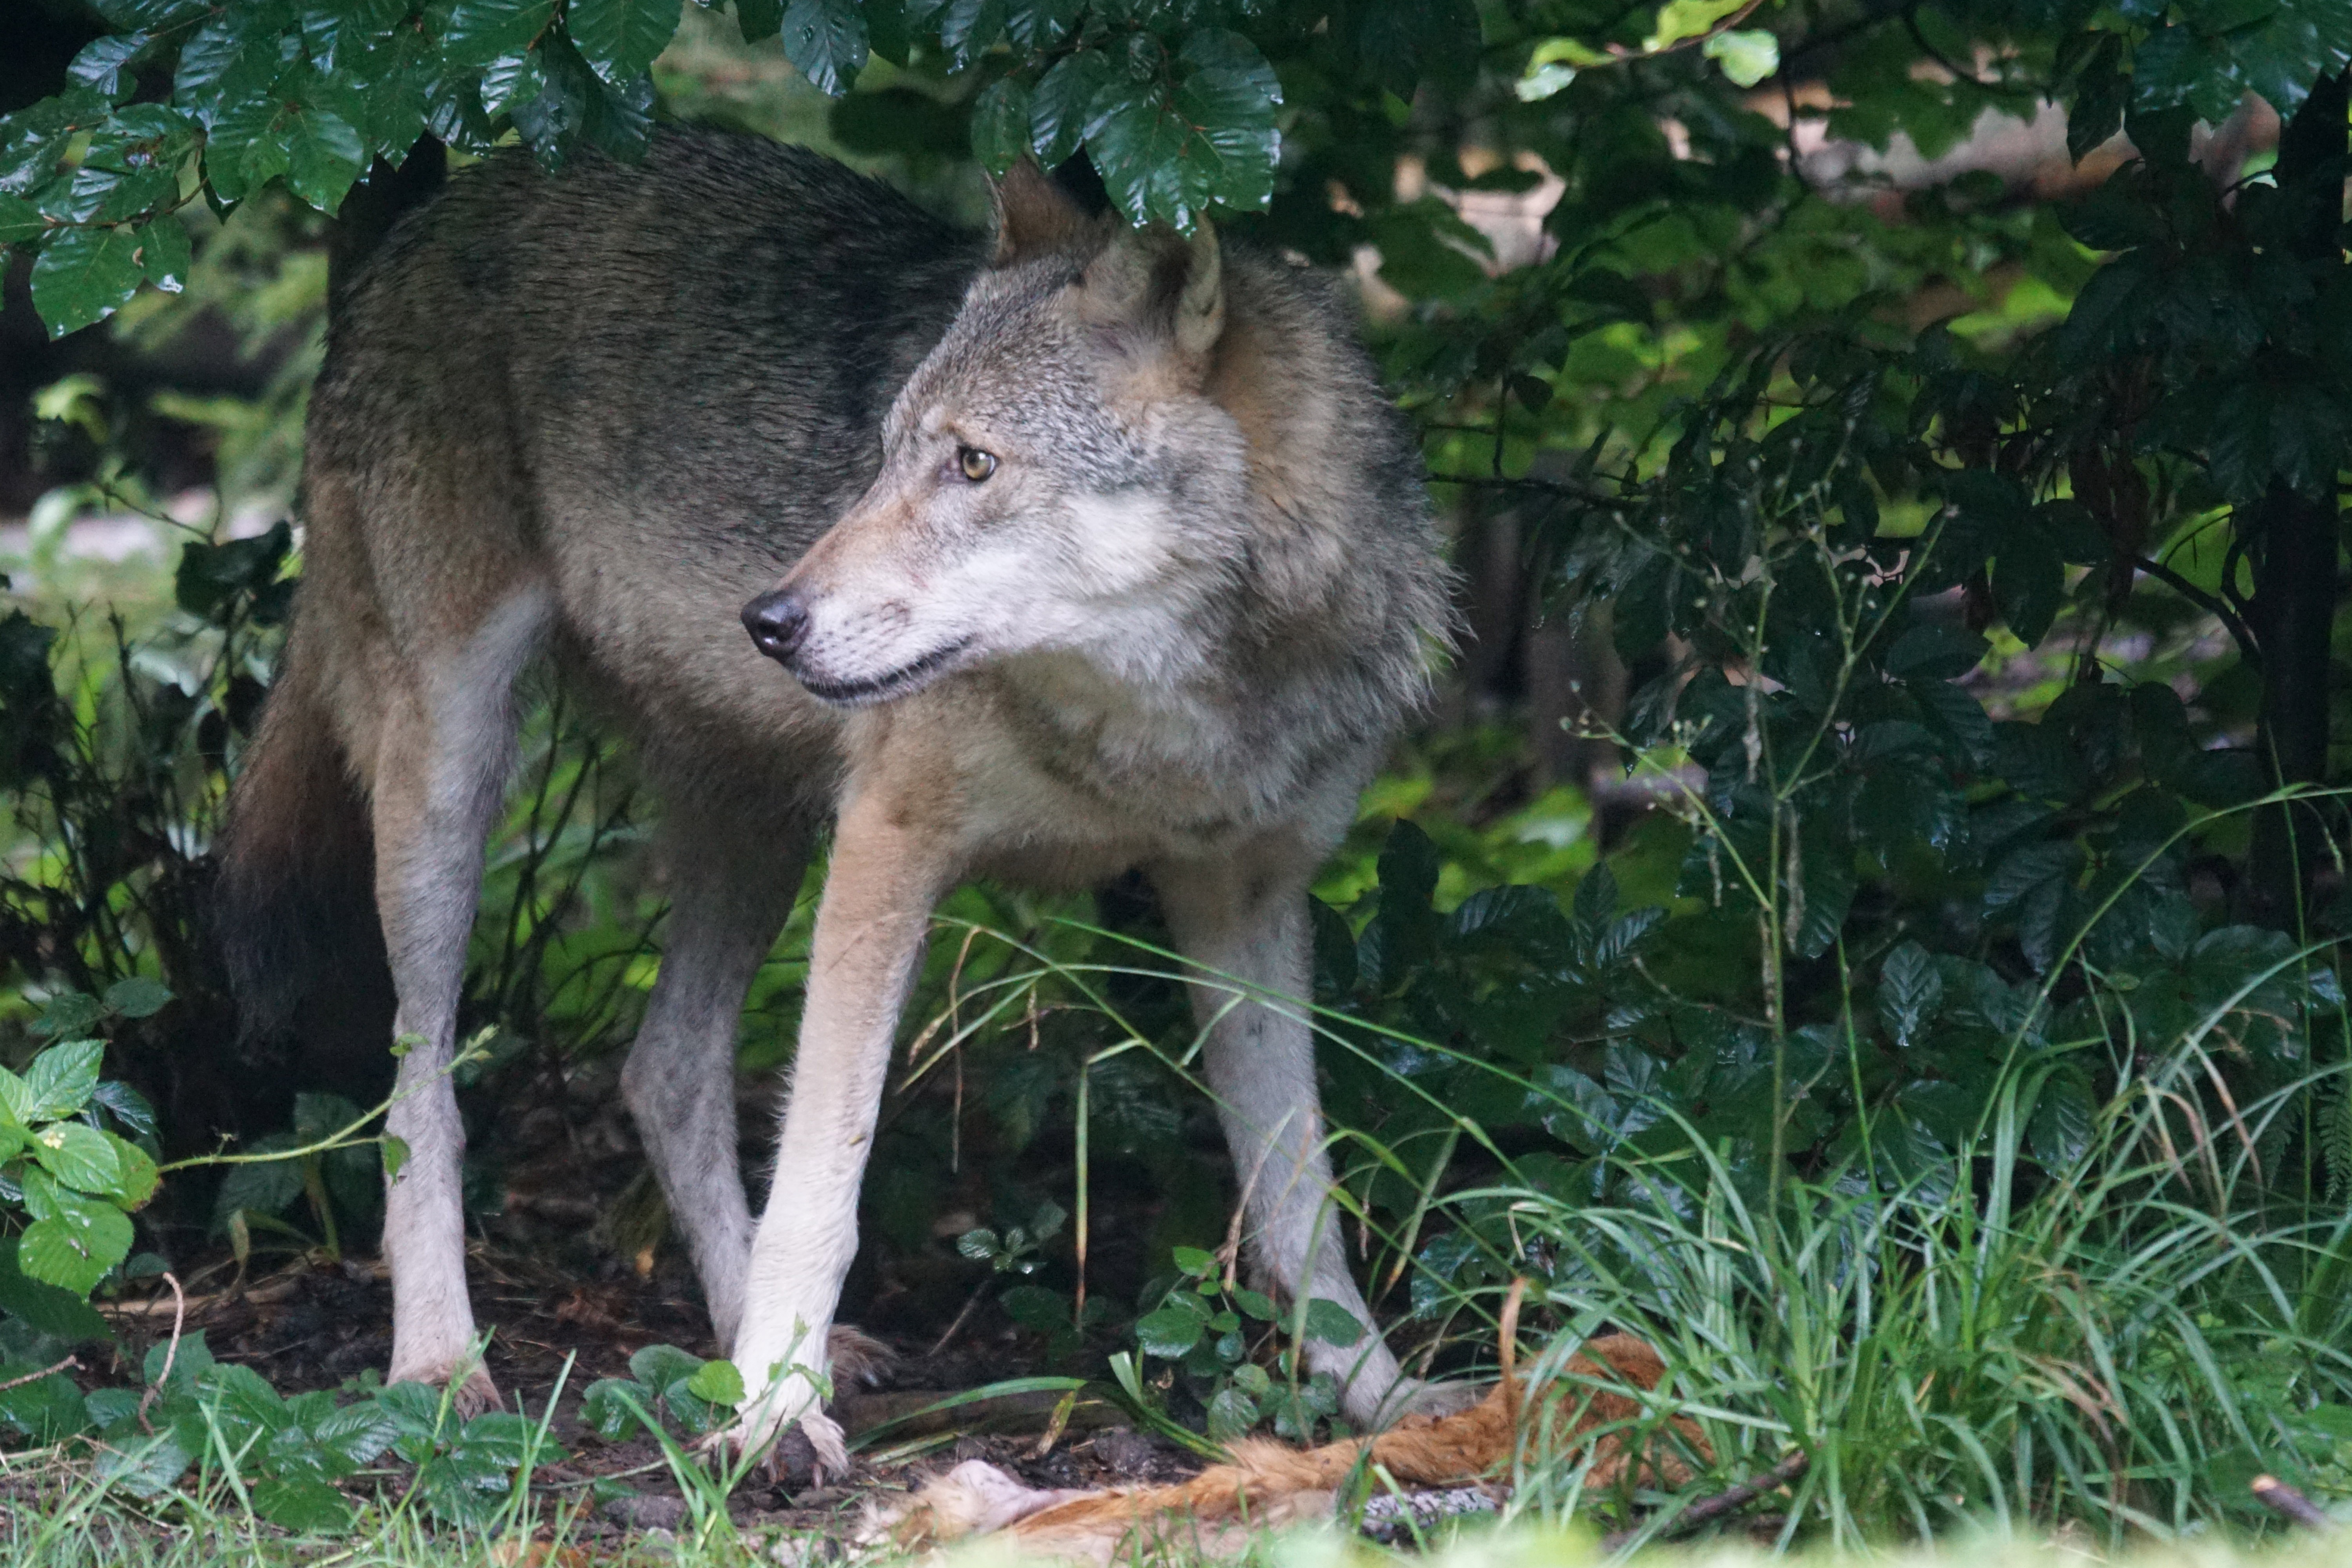
wildlife, mammal, crack, wolf, predator, coyote, fauna, vertebrate, wildlife photography, prey, carnivores, european wolf, canis lupus, dog like mammal, red wolf, kit fox, saarloos wolfdog, wolfdog